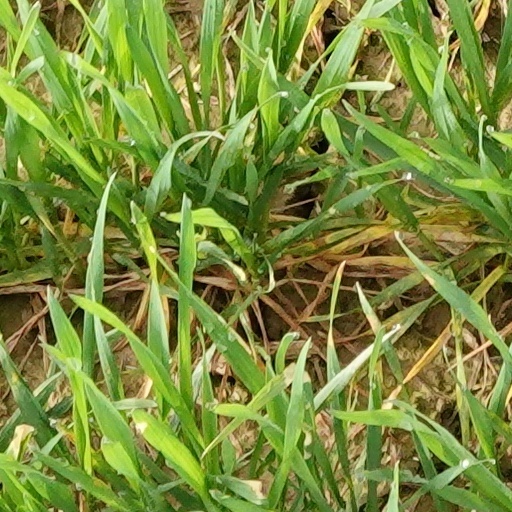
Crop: wheat